C/2021 A1 (Leonard)

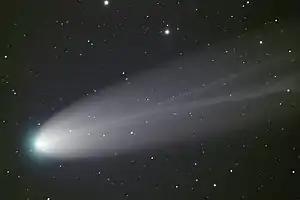
Comet Leonard imaged near Wedderburn, Australia on 28 December 2021

C/2021 A1 (Leonard) was a long period comet that was discovered by G. J. Leonard at the Mount Lemmon Observatory on 3 January 2021 (a year before perihelion) when the comet was from the Sun. It had a retrograde orbit. The nucleus was about across. It came within of Venus, the closest-known cometary approach to Venus.